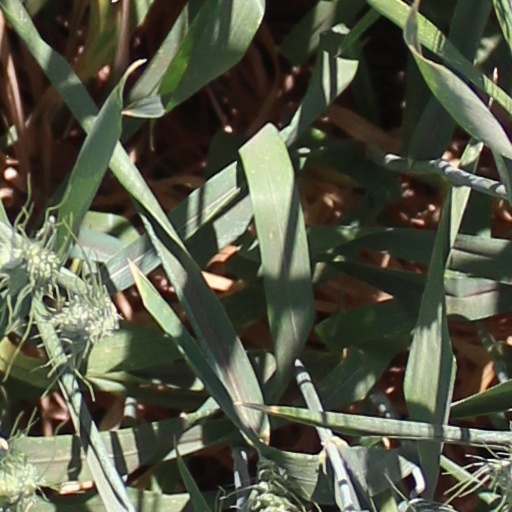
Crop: wheat